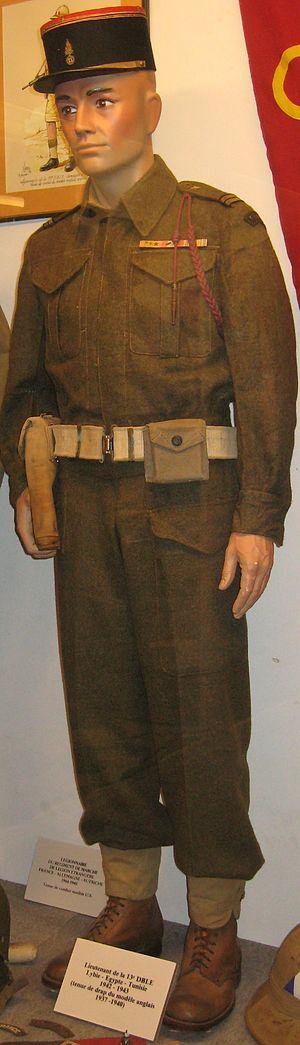
Lieutenant de la 13e Demi-brigade de Légion étrangère Libye-Egypte-Tunisie - 1942-1943Musée de la Légion étrangère - Annexe du musée de l'uniforme Puyloubier (13 - France)
La 13ᵉ demi-brigade de Légion étrangère, créée en 1940, est, avec le RTST, l'un des deux régiments qui rallient en tant qu'unité constituée les Forces françaises libres. Des côtes de Norvège aux sables de Bir Hakeim, de l'Érythrée à l'Alsace, en passant par la Syrie et l'Italie, elle fut de la plupart des campagnes majeures de l'armée française lors de la Seconde Guerre mondiale.
Le musée de la Légion étrangère, situé à Aubagne en France, présente l'histoire et les faits d'armes de cette institution au travers de ses collections et expositions. Il accueille chaque année de nombreux visiteurs, ainsi que des scolaires et des expositions temporaires.